Takamiya Station (Shiga)

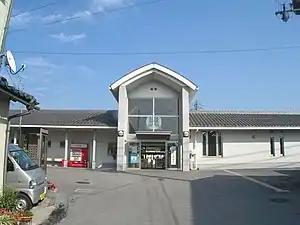
Takamiya Station in October 2005

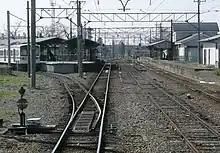
Platforms of Takamiya Station

Takamiya Station is served by the Ohmi Railway Main Line, and is located 9.9 rail kilometers from the terminus of the line at Maibara Station. It is also a terms for the 2.5 kilometer Ohmi Railway Taga Line to Taga Taisha-mae Station